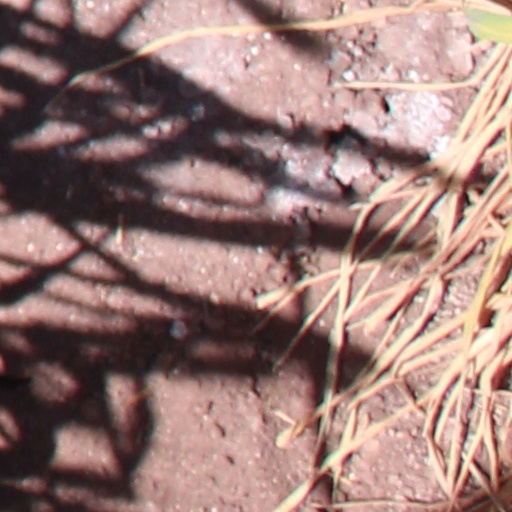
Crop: wheat